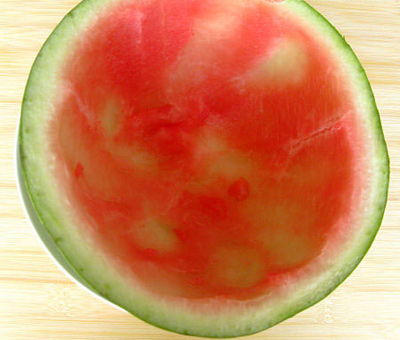
Label: trash